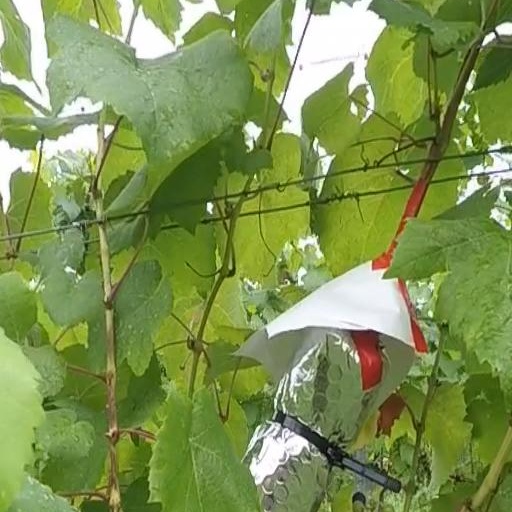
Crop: grape